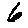
Label: 6